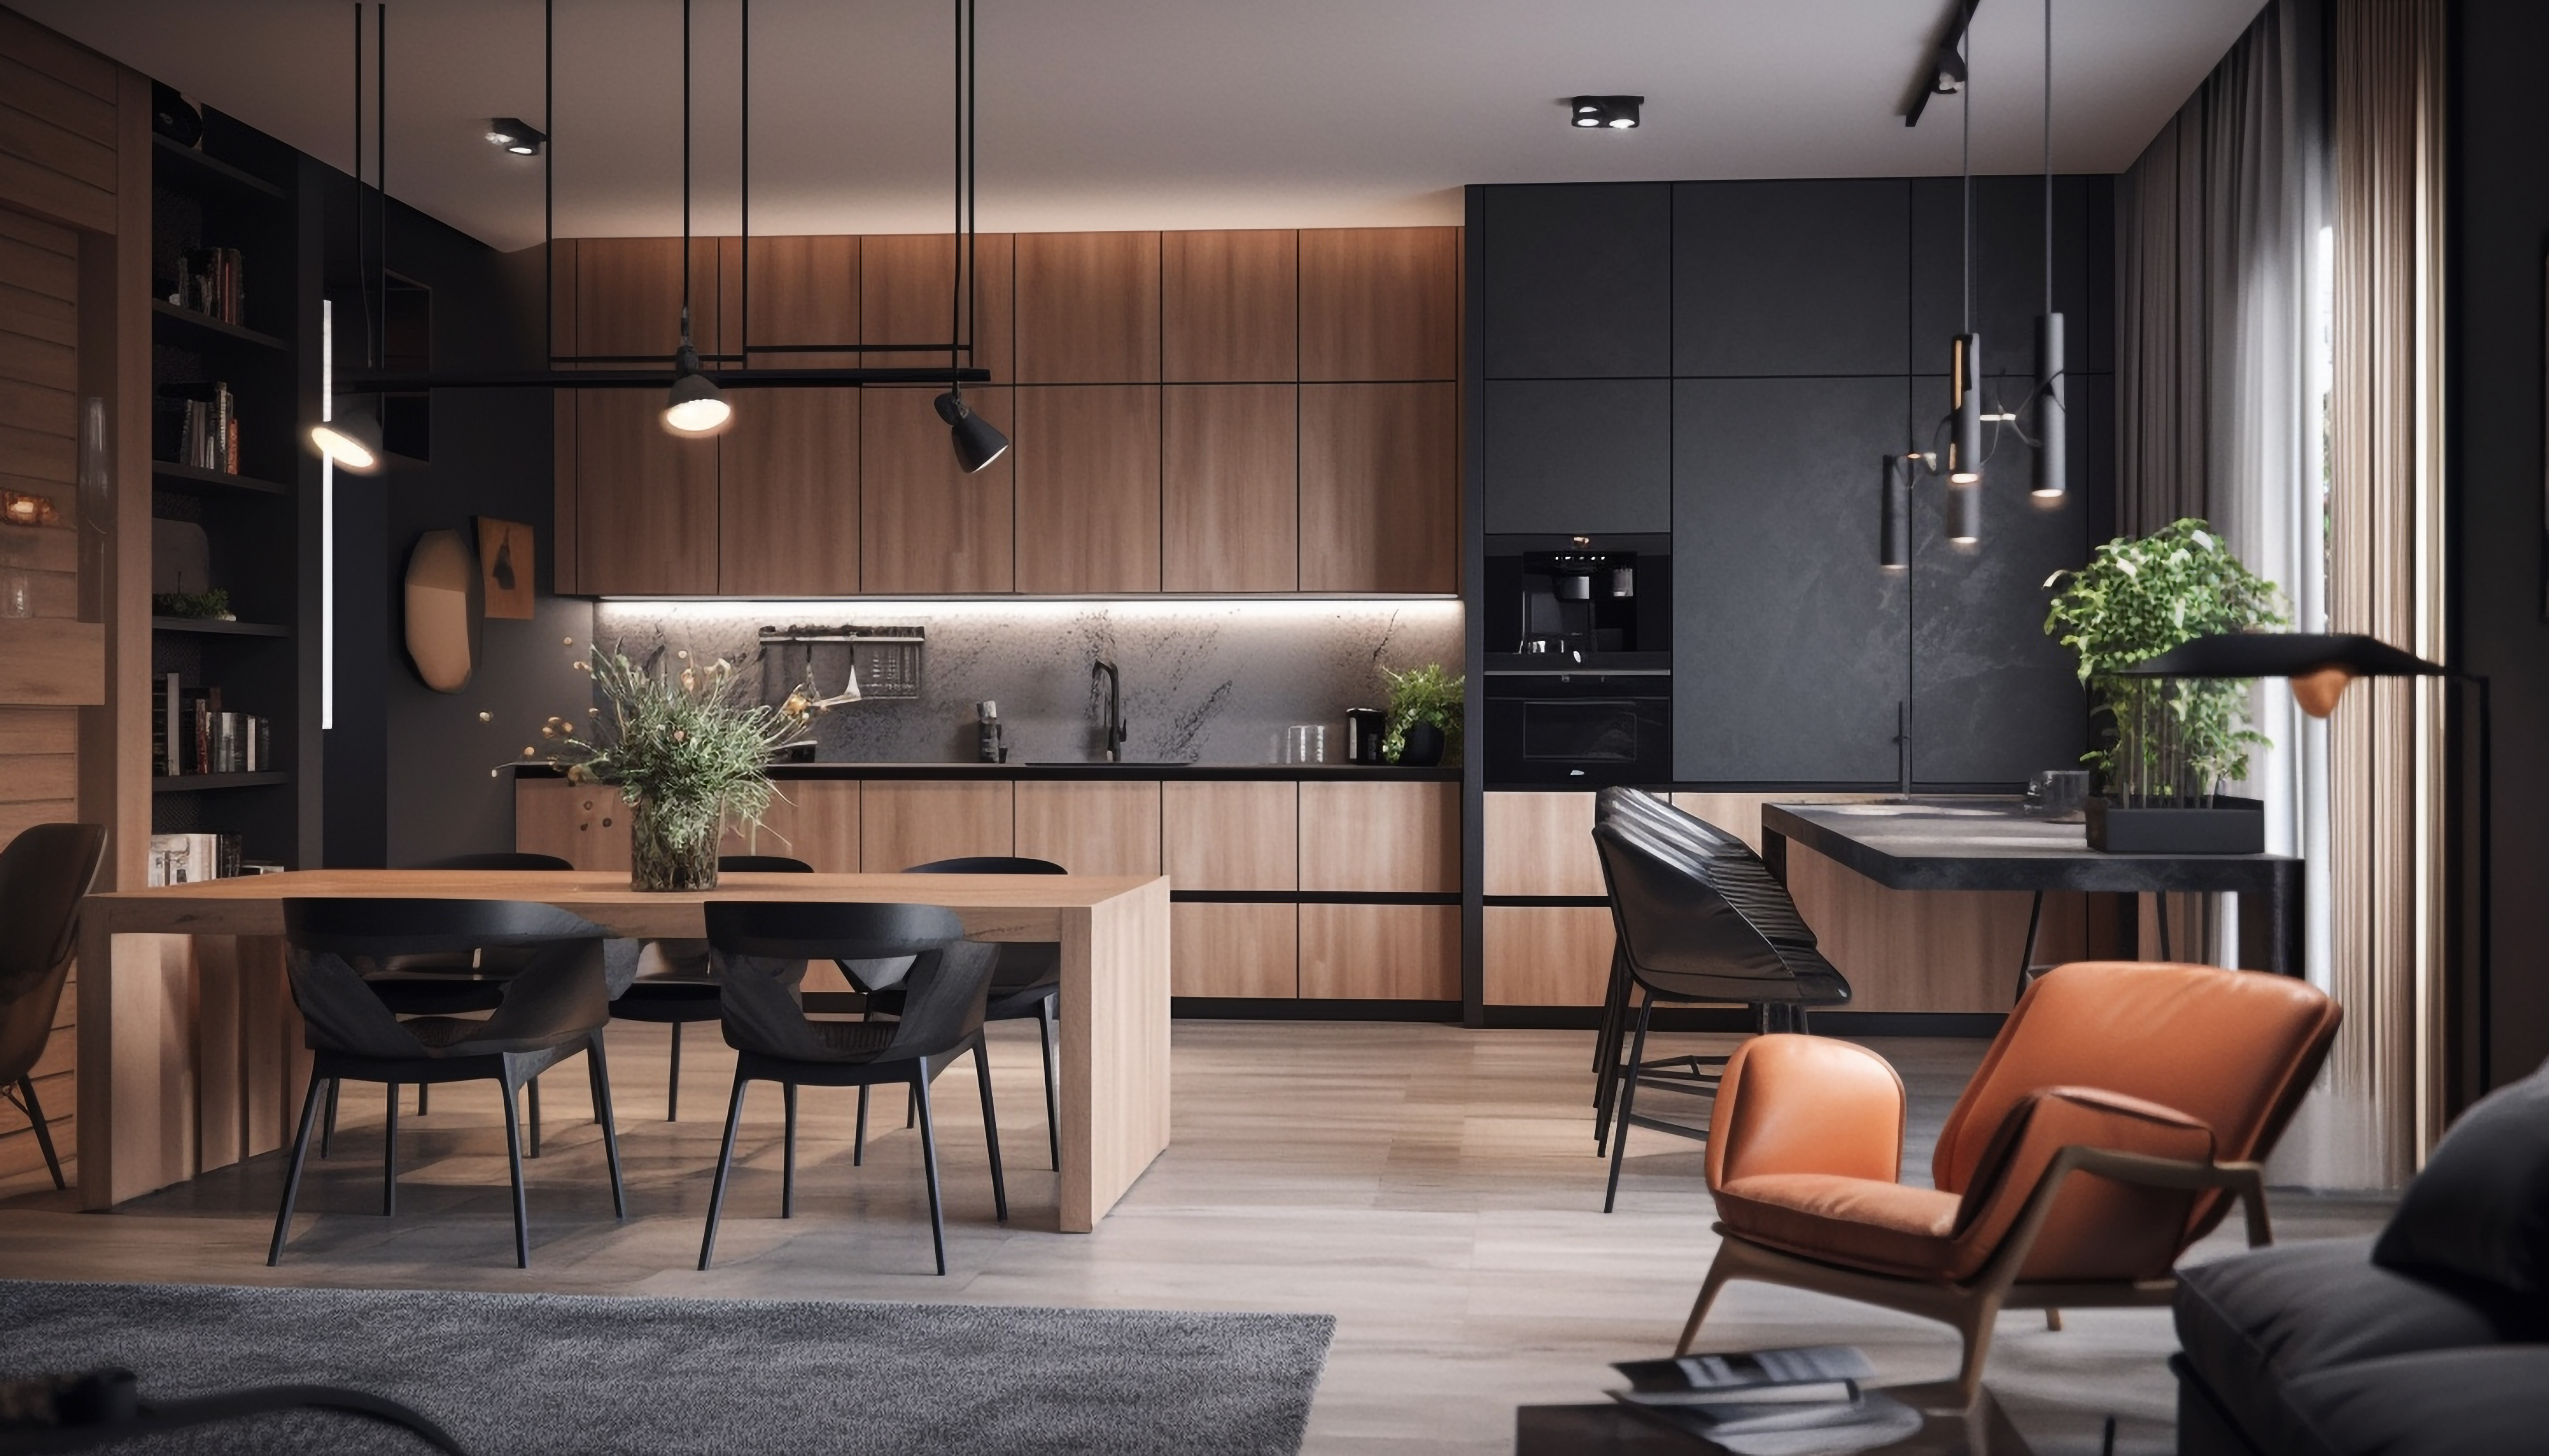
desgin, furniture, property, plant, cabinetry, table, countertop, chair, houseplant, lighting, interior design, wood, flooring, kitchen, floor, wall, living room, real estate, hardwood, building, ceiling, couch, flowerpot, condominium, cupboard, home appliance, plywood, light fixture, kitchen stove, room, dining room, apartment, home, wood flooring, house, tile, wood stain, chandelier, hall, television, comfort, gloss, laminate flooring, restaurant, glass